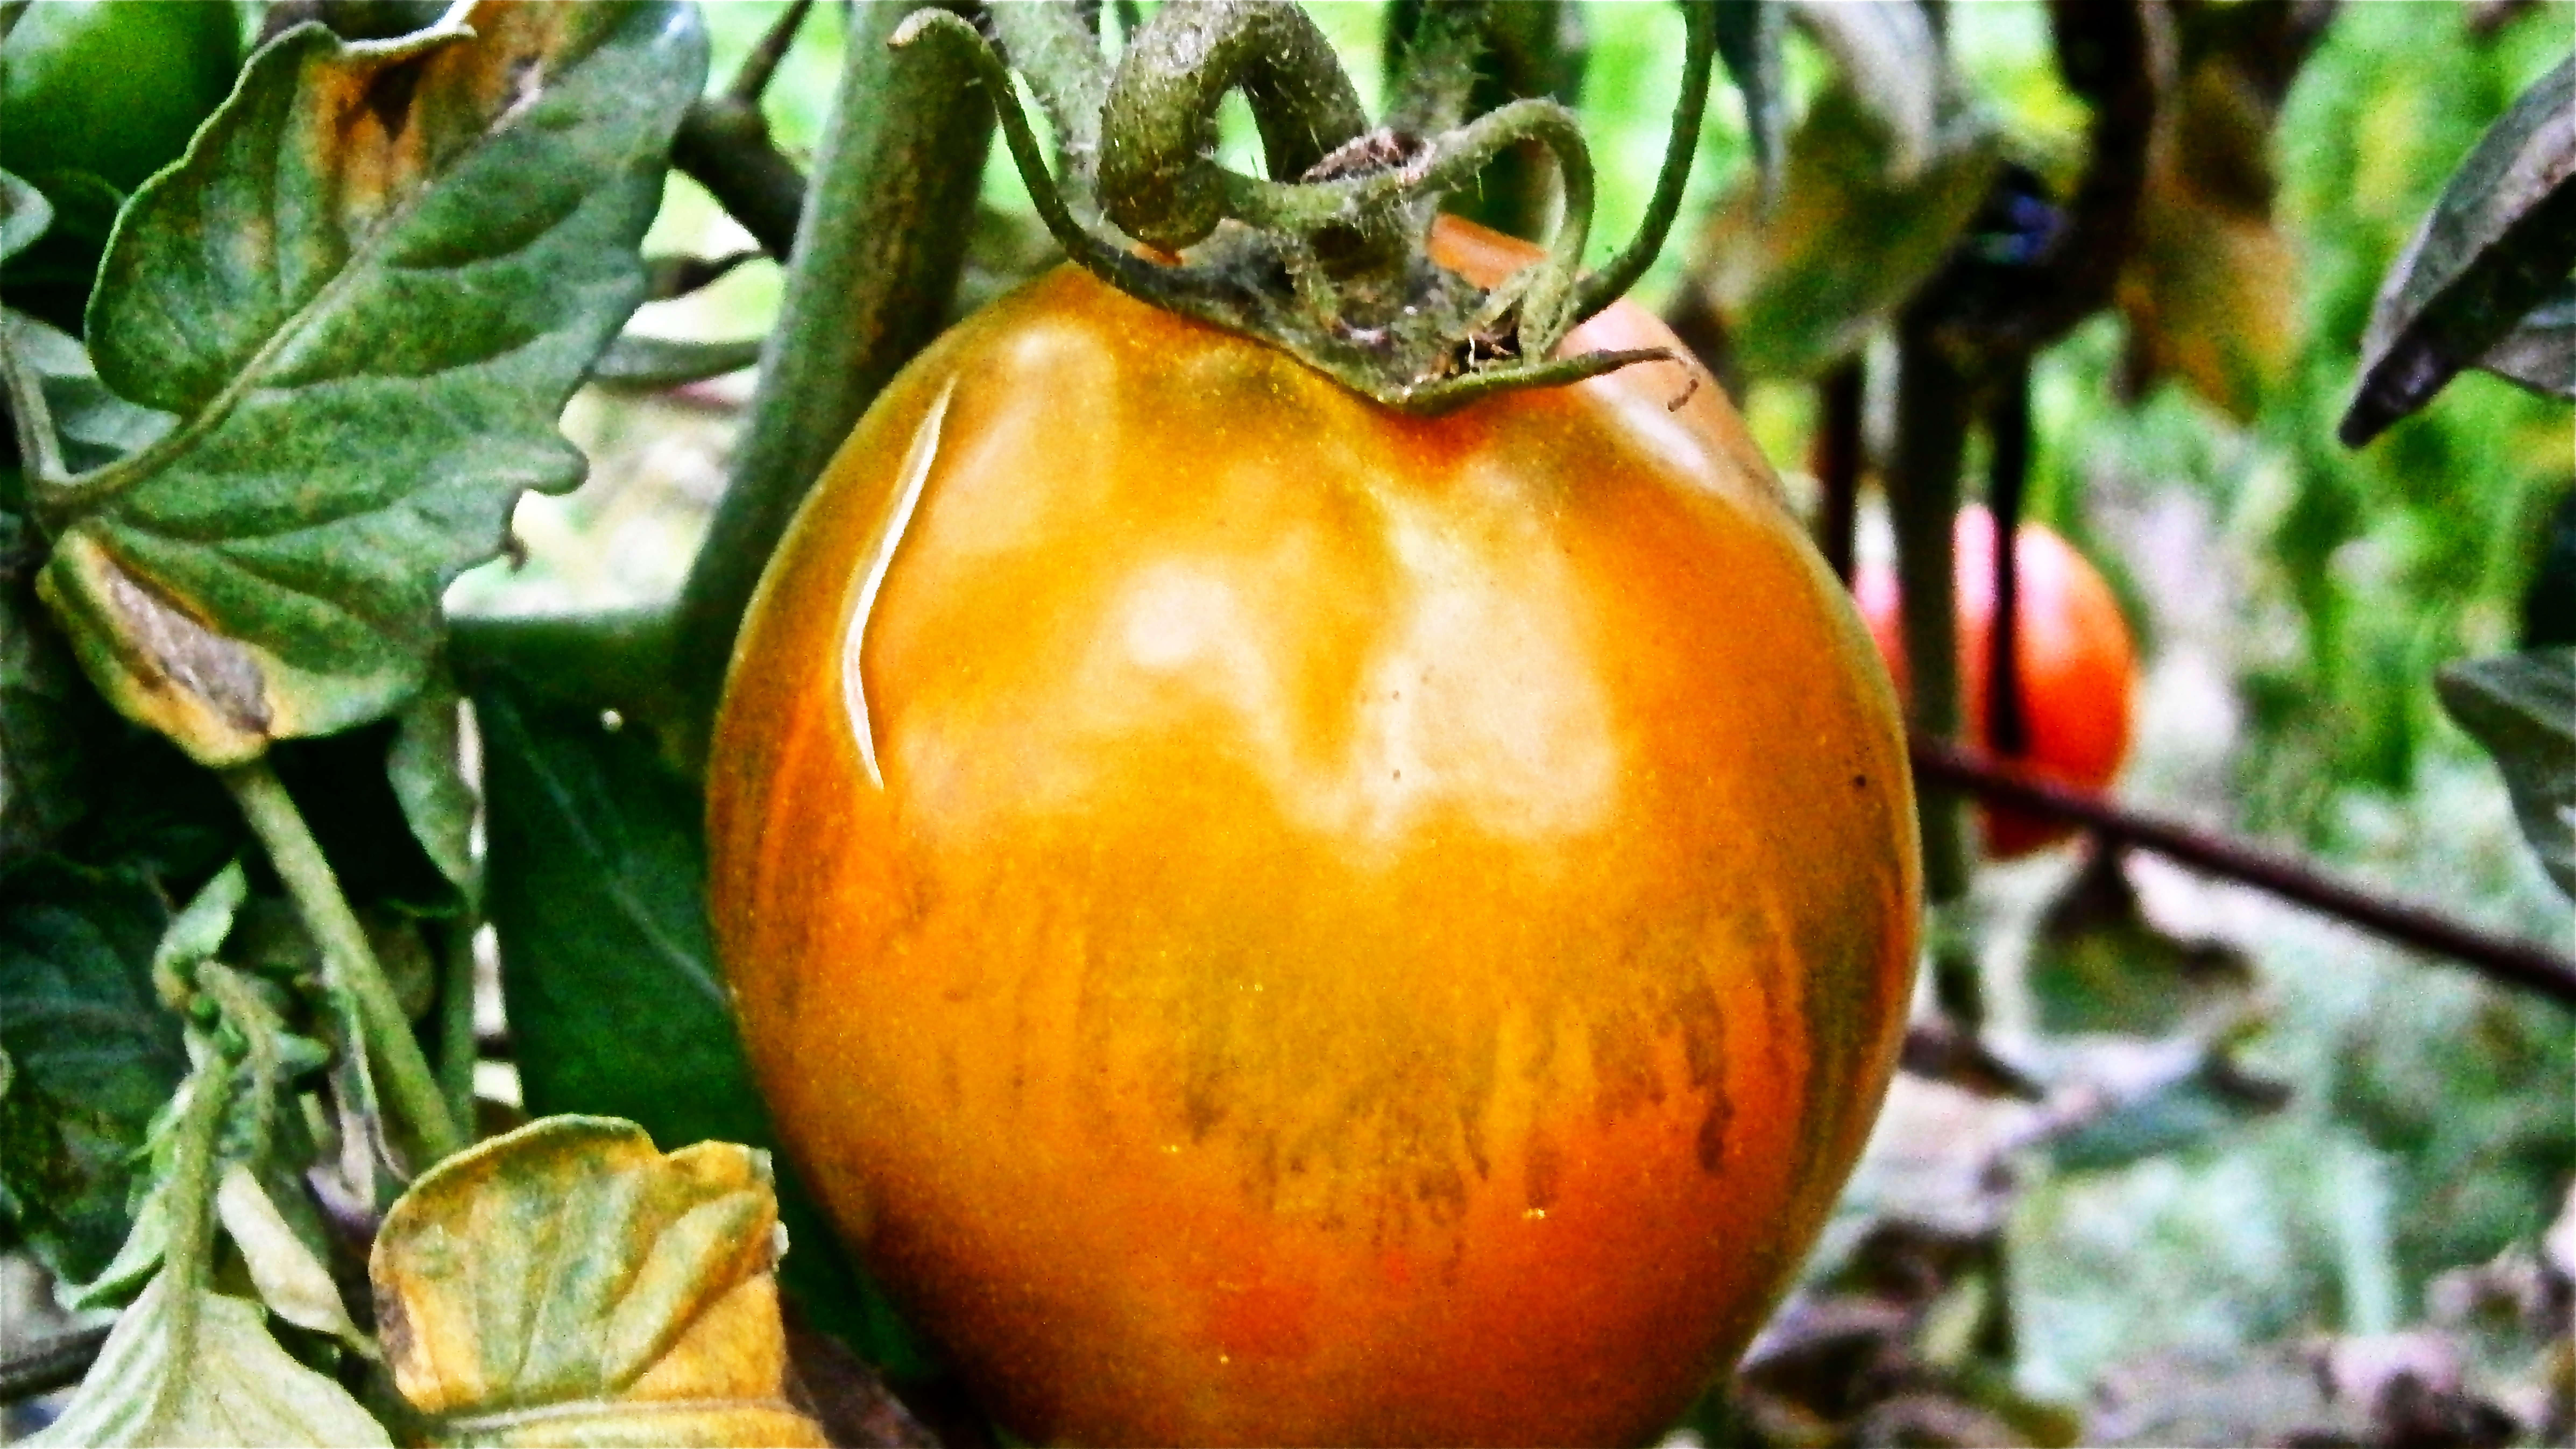
nature, plant, fruit, food, produce, vegetable, gourd, tomato, vegetables, persimmon, diospyros, cucurbita, flowering plant, winter squash, land plant, potato and tomato genus